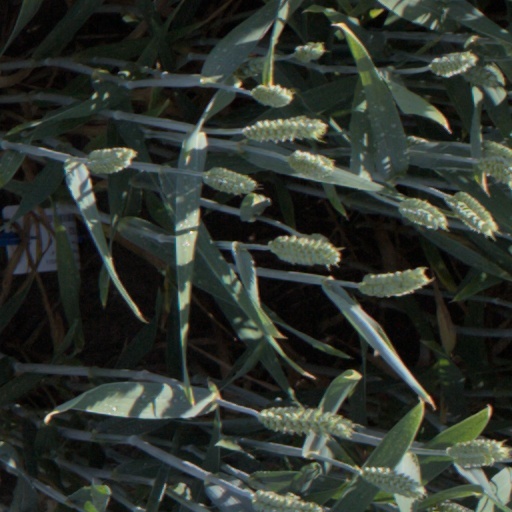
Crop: wheat